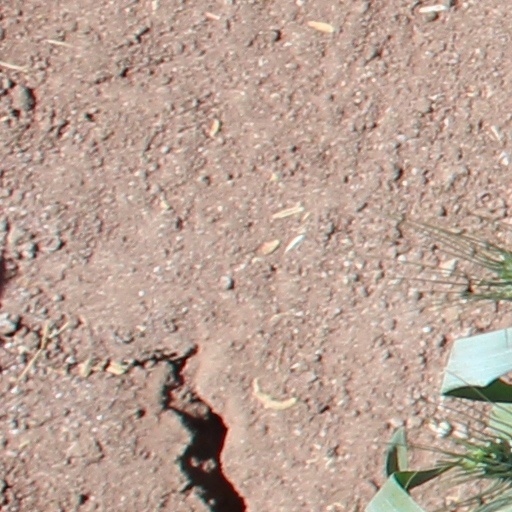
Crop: wheat